Mauricio González-Gordon y Díez

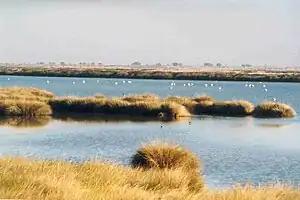
Wetlands in Doñana

González-Gordon was involved with conservationism from an early age; he was also an avid bird watcher and would become an ornithologist. His family estate was located in the Coto Doñana, a wetland at the mouth of the river Guadalquivir, near Jerez de la Frontera, in southern Spain. Here González-Gordon became interested in the local ecosystem and invited European ornithologists to visit the area. When two Spanish ornithologists, Professor Francisco Bernis and José Antonio Valverde visited, González-Gordon served as their guide. The González-Gordon family saw that the wetlands were threatened by the planting of eucalyptus trees and large-scale drainage plans proposed by the government. Mauricio, together with his father, asked Bernis to try and influence Spanish dictator Francisco Franco into abandoning these proposals. The trio wrote a memorandum which was presented to Franco himself by Mauricio's father Manuel. By November 1953, Bernis had finished a report on the value of the Doñana, which showed that the area had exceptional ecological value. The group sought international support for their goals and found it. The efforts of González-Gordon to dissuade Franco exposed him to some danger, but the Franco government conceded and the drainage plans were aborted.